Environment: real
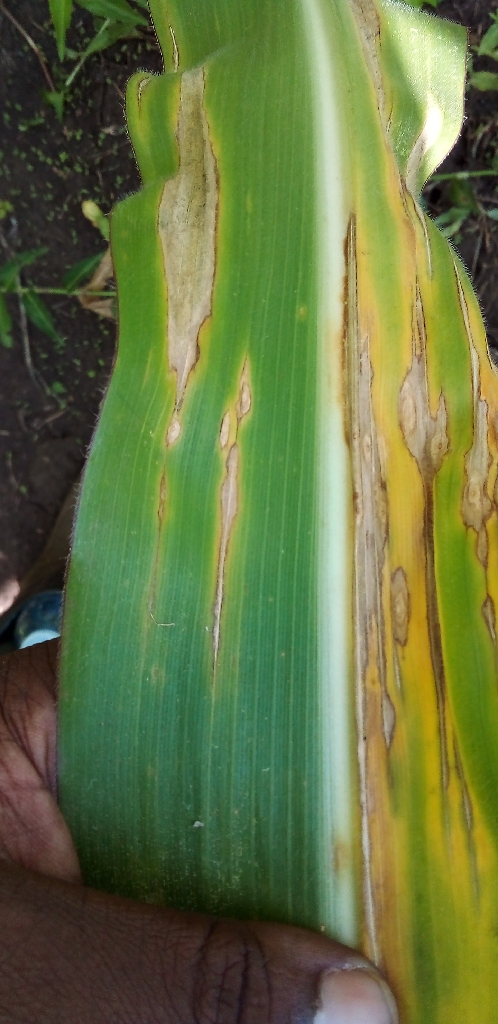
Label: northern_corn_leaf_blight